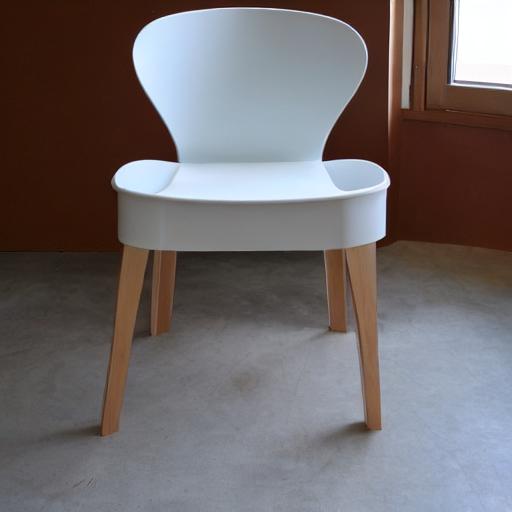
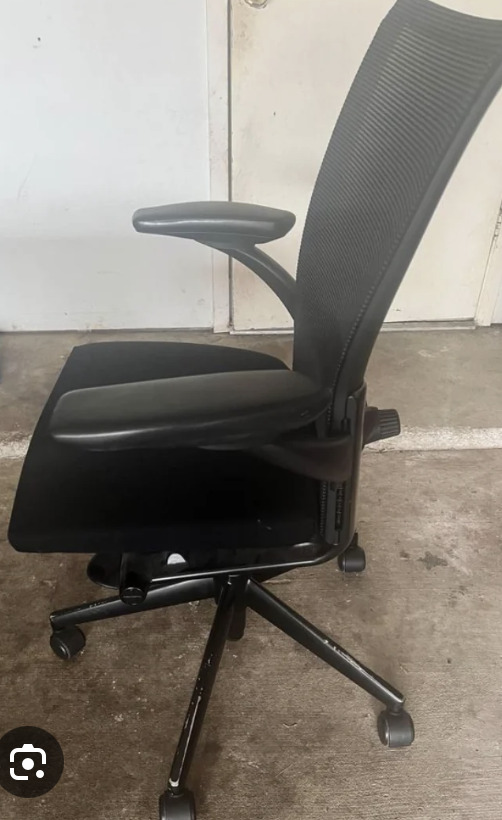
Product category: items_chair
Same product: no